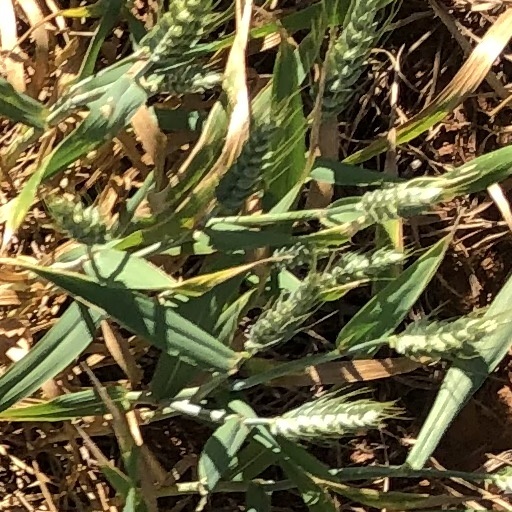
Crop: wheat